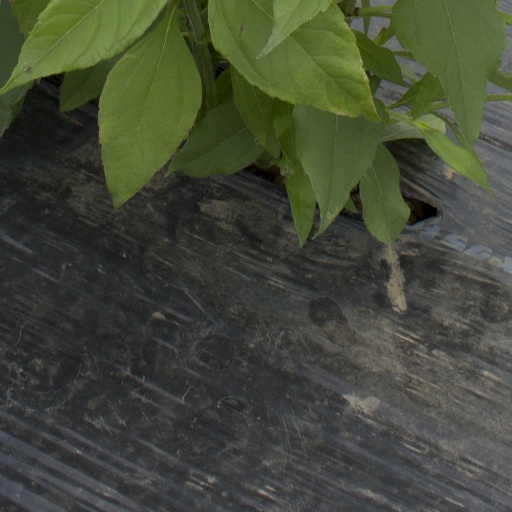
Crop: Jerusalem artichoke